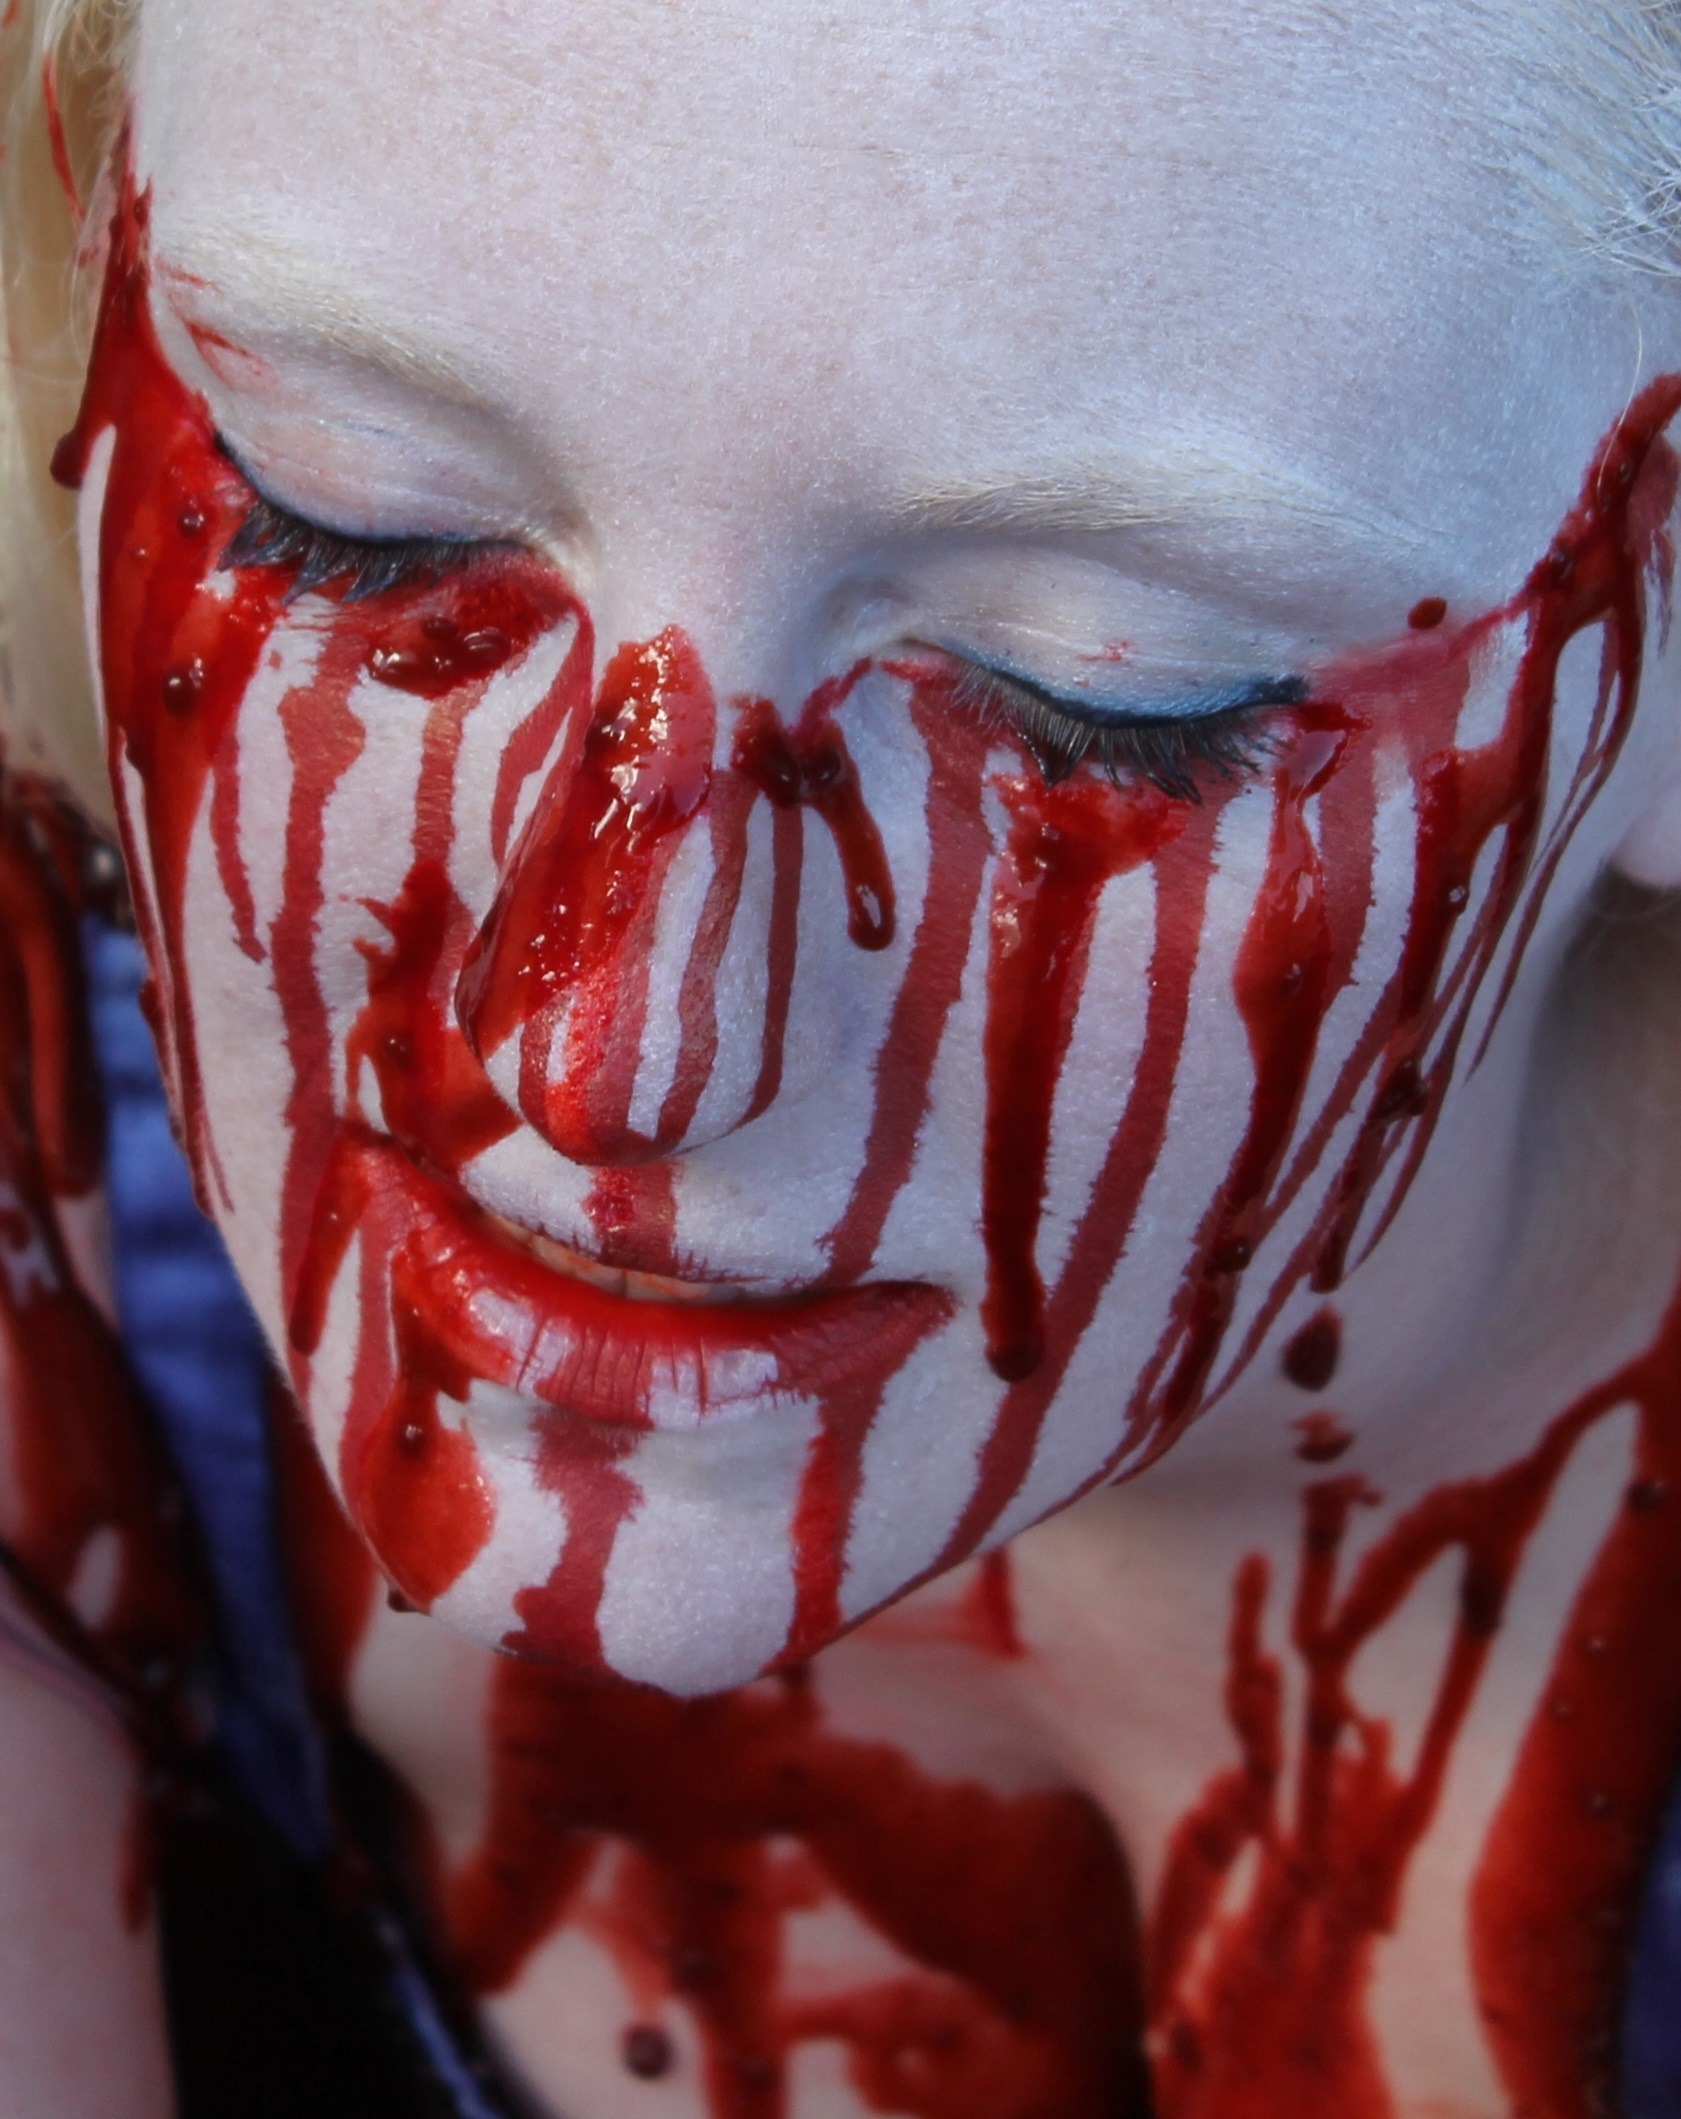
girl, red, color, halloween, lip, makeup, mouth, close up, human body, face, mask, blood, zombie, head, monster, brutal, organ, horror, crime, undead